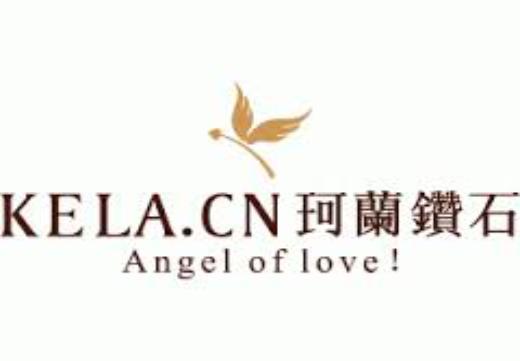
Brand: KELA
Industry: Clothes